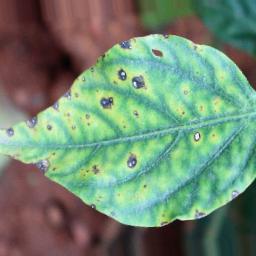
Label: cercospora